Roure, Piedmont

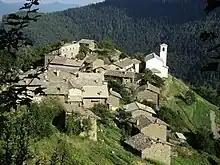
View of the village of Balma.

Roure (or) is a (municipality) in the Metropolitan City of Turin in the Italian region of Piedmont, located about west of Turin in the Val Chisone.